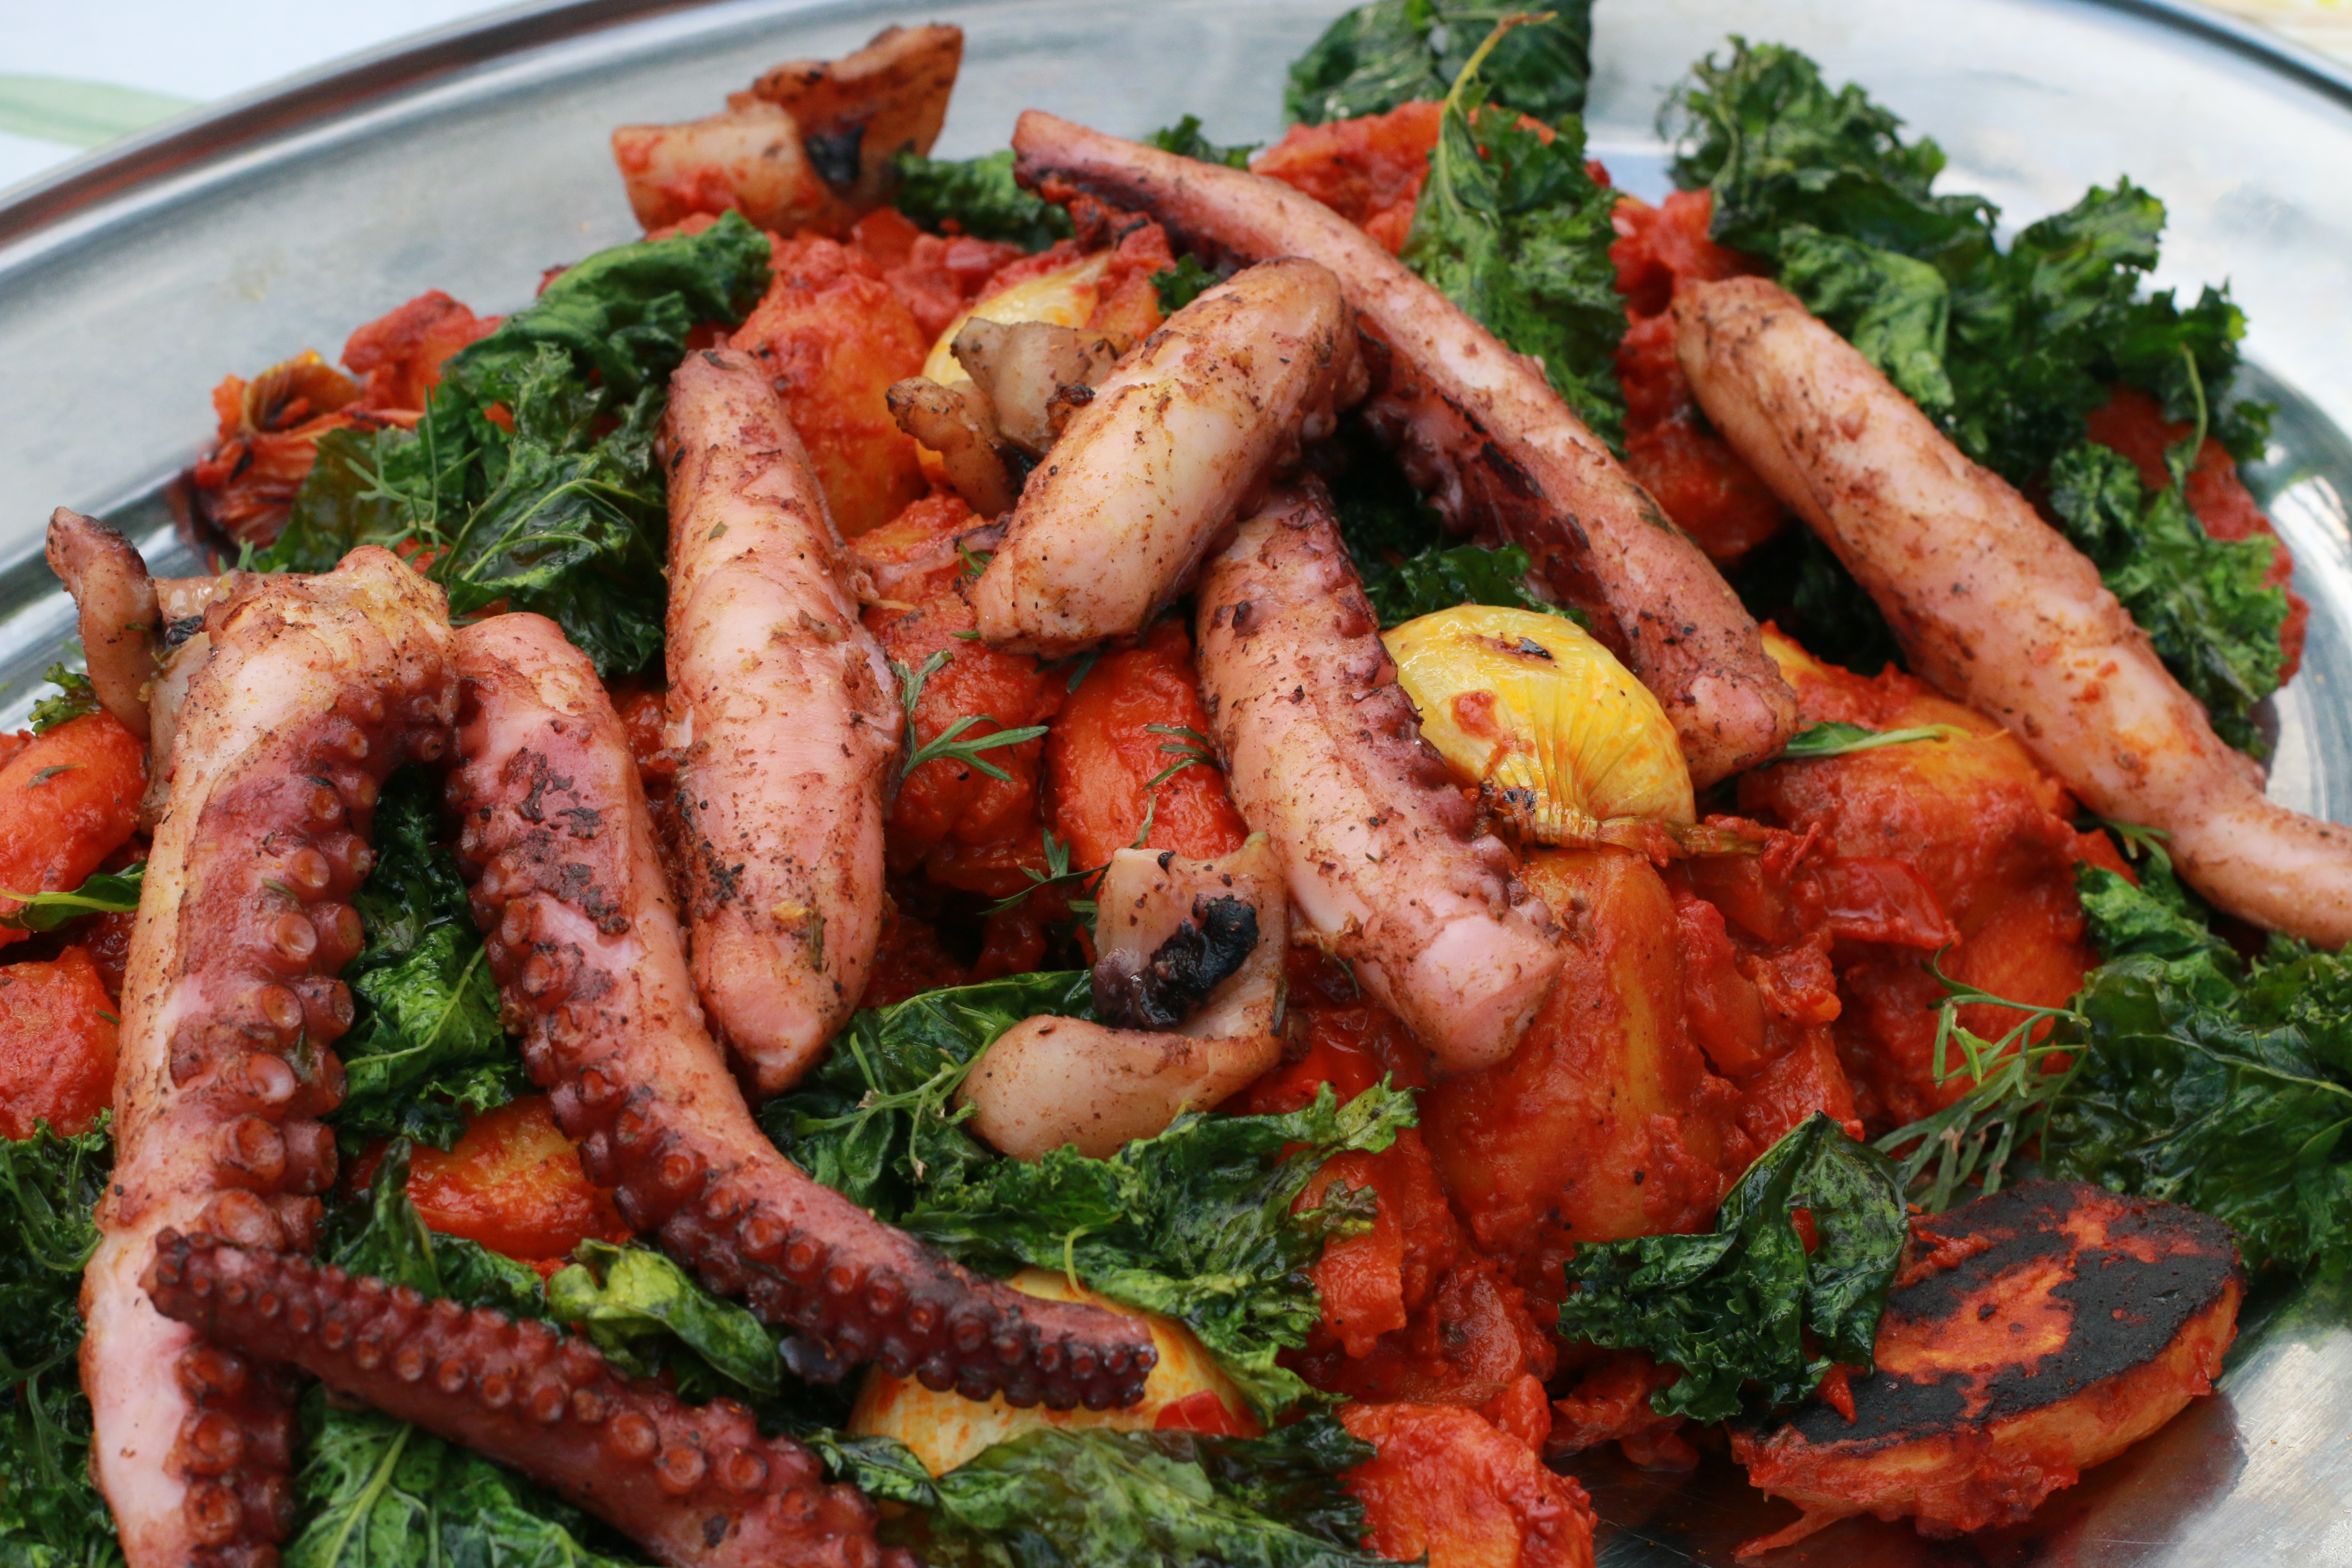
dish, meal, food, produce, vegetable, seafood, fish, meat, cuisine, invertebrate, grill, pulpo, tyhji kypsennys, hors d oeuvre